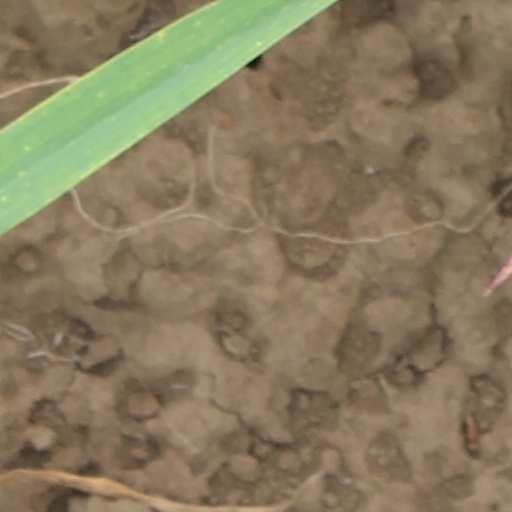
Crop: wheat